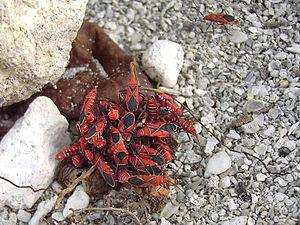
Groupe de Dysdercus andreae mangeant des graines de Porcher (Thespesia populnea). Photo prise sur la page du Gosier, en Guadeloupe (France).
Dysdercus est un genre d'insectes hémiptères hétéroptères de la famille des Pyrrhocoridae.